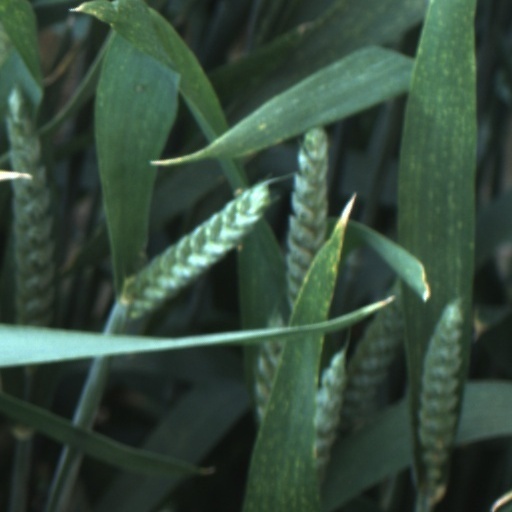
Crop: wheat